Anti-imperialism

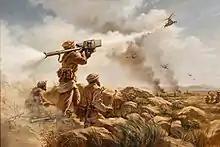
Depiction of the first shoot-down of Soviet helicopter gunships by the Afghan mujahideen using Western-supplied Stinger Missiles, widely regarded as the turning point in the Soviet-Afghan War

The nations which were part of the Soviet sphere of influence were nominally independent countries with separate governments that set their own policies, but those policies had to stay within certain limits decided by the Soviet Union. These limits were enforced by the threat of intervention by Soviet forces, and later the Warsaw Pact. Major military invasions took place in East Germany in 1953, Hungary in 1956, Czechoslovakia in 1968 and Afghanistan from 1979 to 1989. Countries in the Eastern Bloc were considered satellite states.